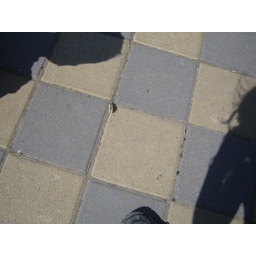
Light green butterfly by Myrthe